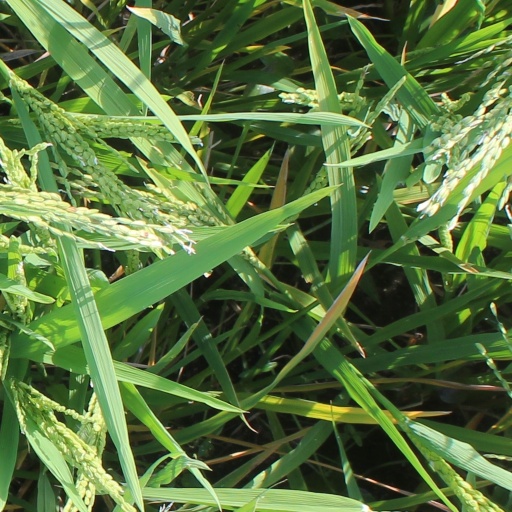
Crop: rice